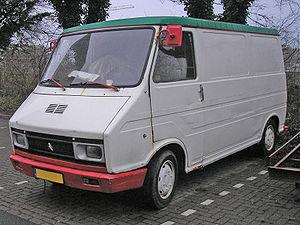
Le Citroën C35 est un véhicule utilitaire de 3,5 tonnes de PTAC fabriqué par le constructeur Fiat entre 1974 et 1987 en Italie, puis en France par Chausson à partir de 1987.